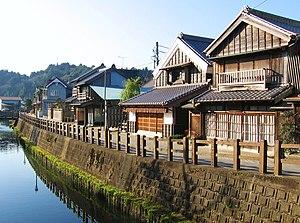
Sawara était une ville de la préfecture de Chiba, au Japon. La ville fut fondée le 15 mars 1951. En 2006, sa population atteignait 47 244 habitants pour une superficie de 119,88 km². Le 27 mars 2006, la ville fusionne avec les bourgs de Kurimoto, Omigawa et Yamada pour former la nouvelle ville de Katori, et n'est donc plus administrativement considérée comme une commune.
Katori est une ville située dans la préfecture de Chiba, au Japon.
Les 100 paysages de l'ère Heisei sont une sélection de paysages du Japon effectuée par le journal japonais Yomiuri shinbun en 2009.